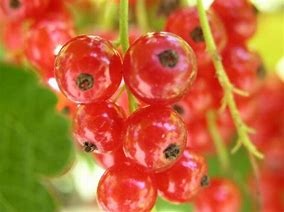
Label: redcurrant